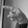
ASL letter: P